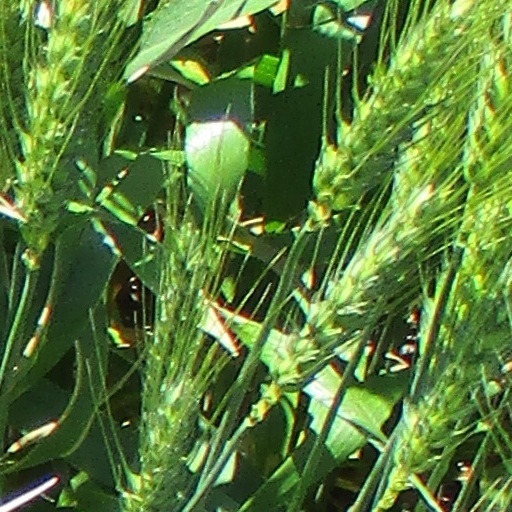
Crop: wheat